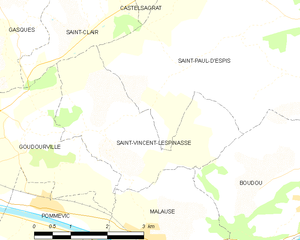
Carte des communes françaises Saint-Vincent-Lespinasse